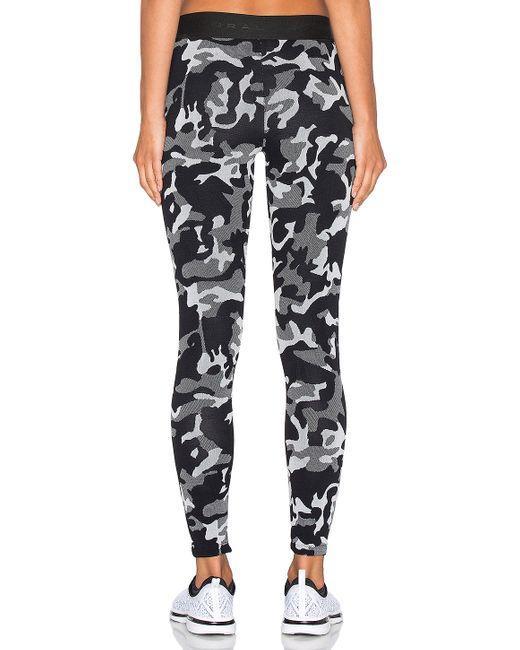
Schwarze, graue und weiße Camouflage-gemusterte, schmal geschnittene Baumwoll-Leggings für den täglichen Gebrauch